F. Scott Fitzgerald bibliography

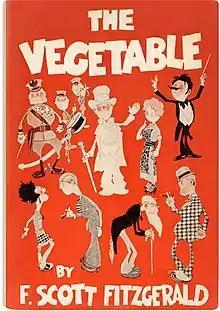
Dust jacket of "The Vegetable" (New York: Scribners, 1923)

Cambridge University Press published the complete works of F. Scott Fitzgerald in annotated editions.